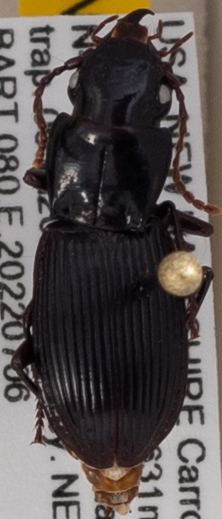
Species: Pterostichus rostratus
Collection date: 2022-07-06
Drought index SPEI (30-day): -1.376
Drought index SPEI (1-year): -0.692
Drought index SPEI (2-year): -1.28